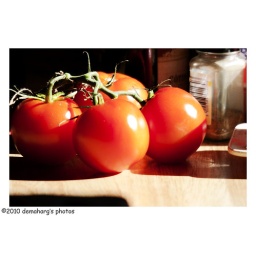
100926_0029They were sitting in the sunshine on the table in the cottage, couldn't resist the shot